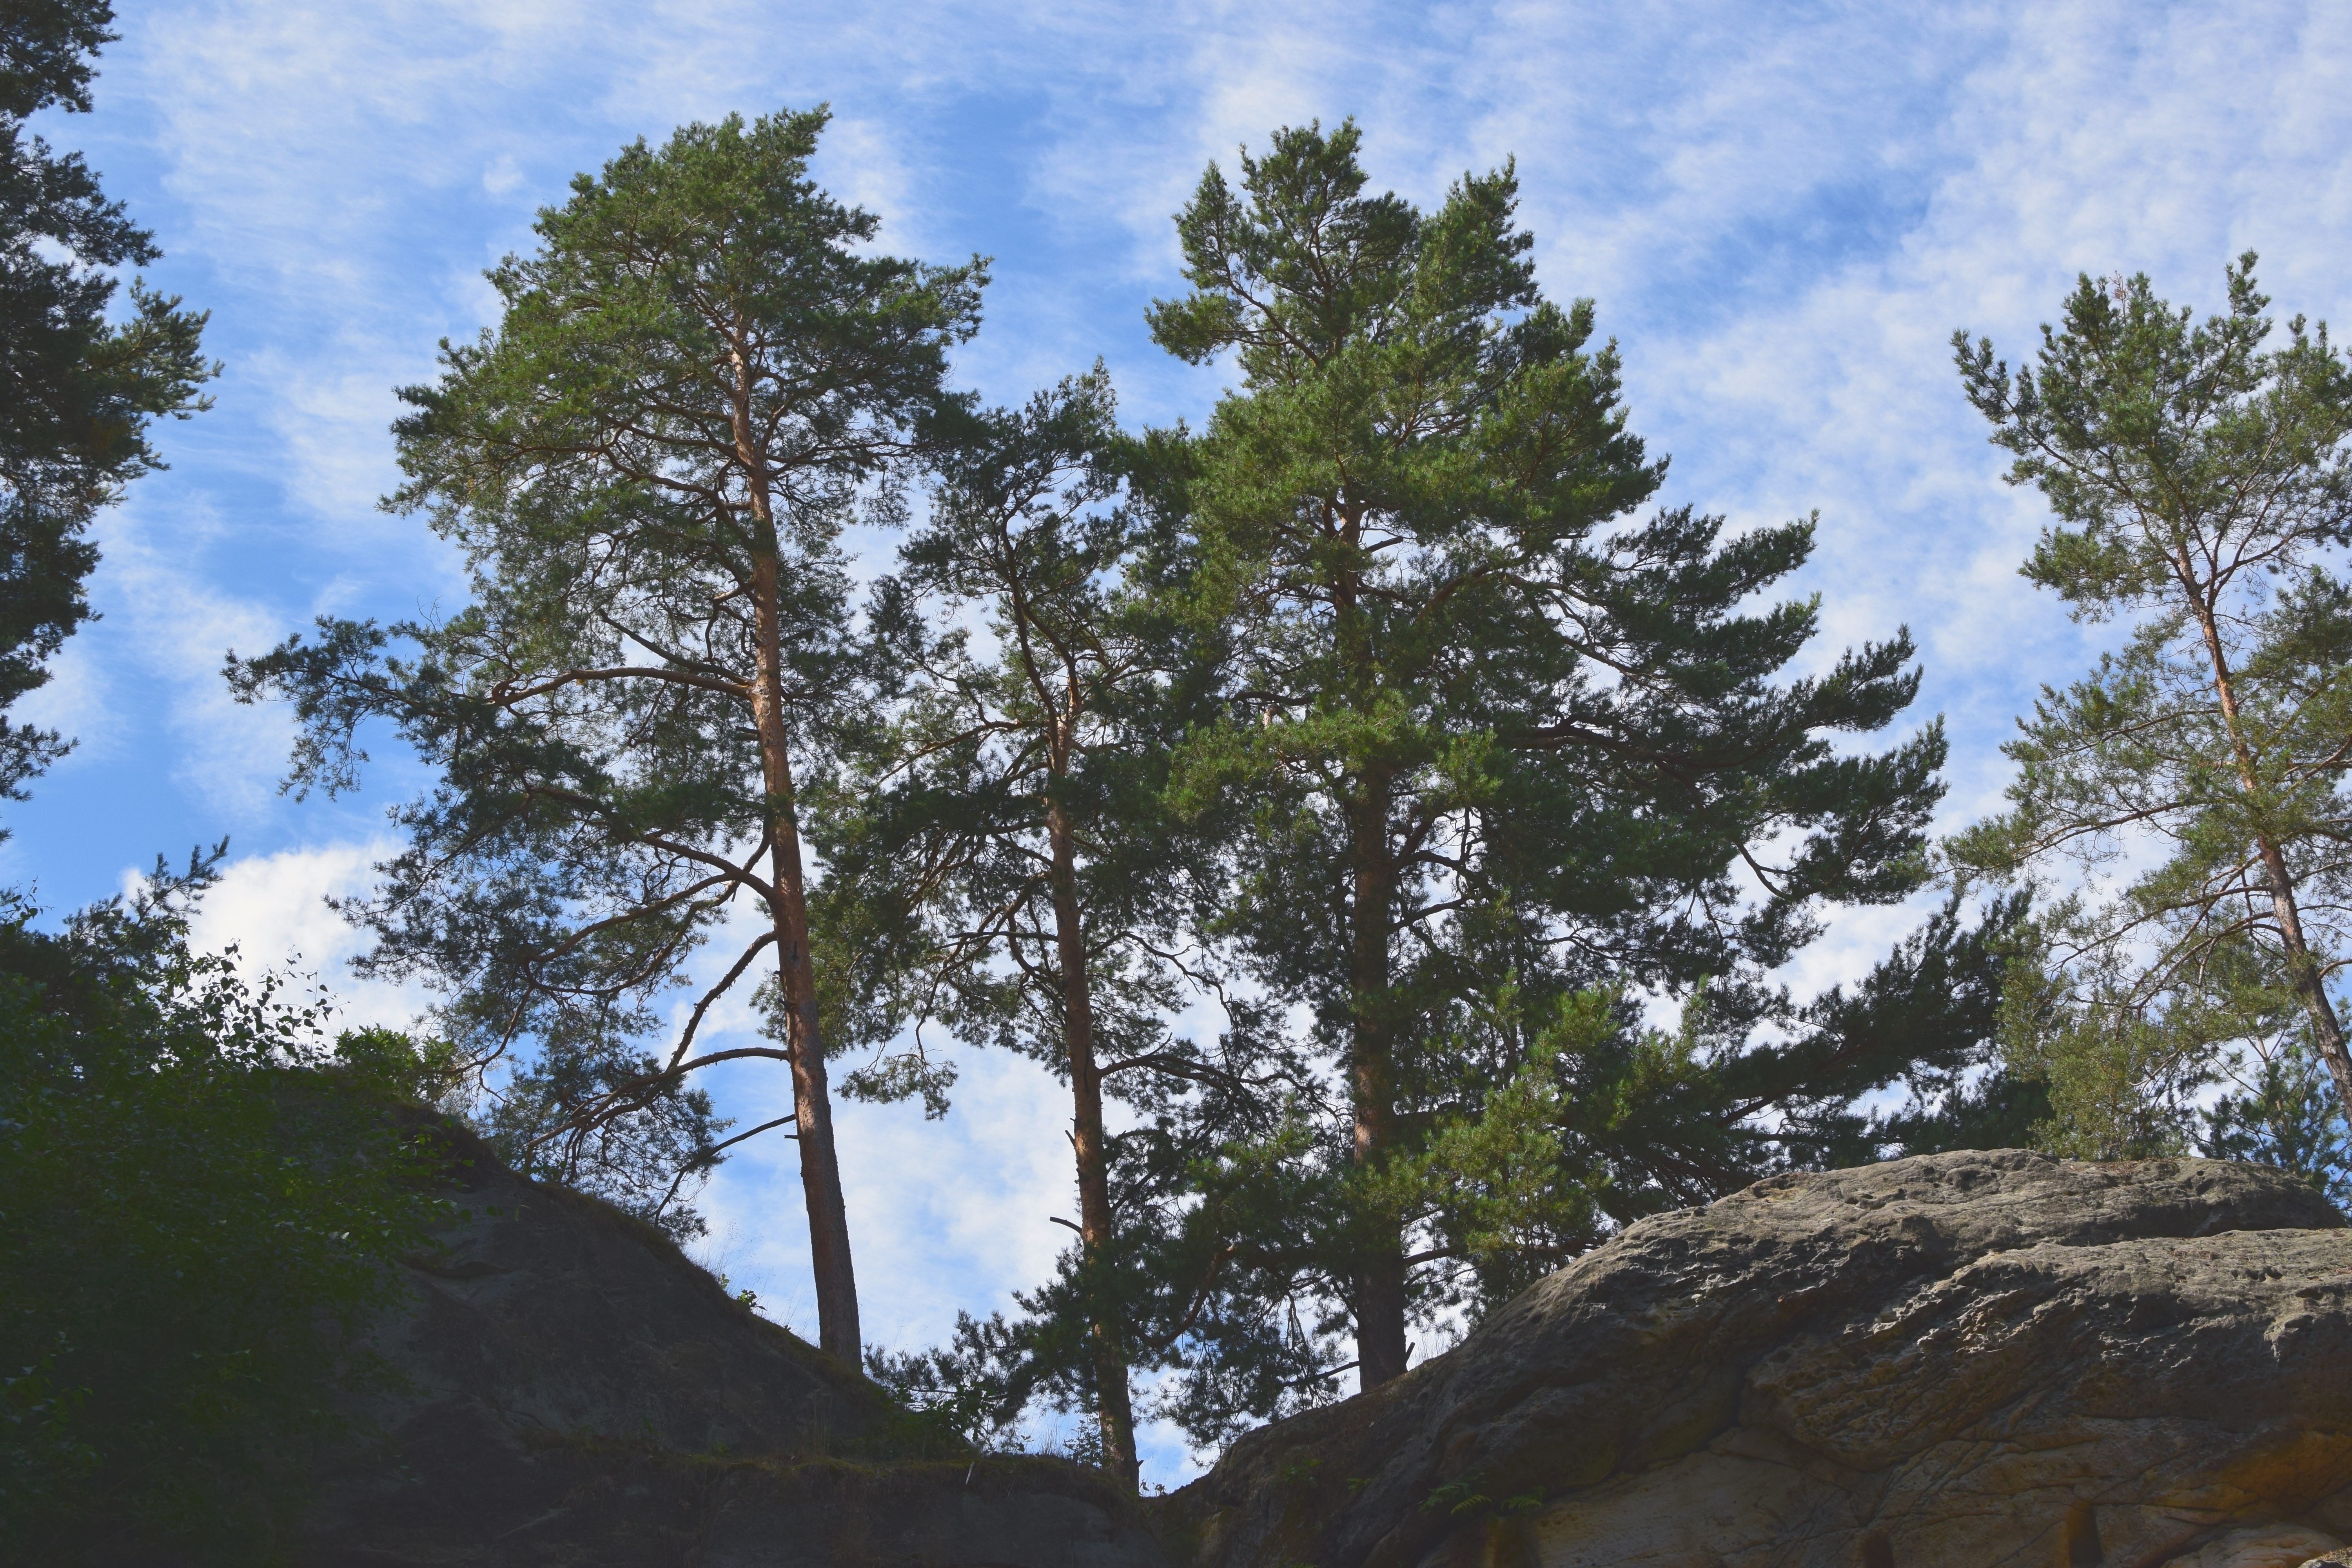
landscape, tree, rock, wilderness, branch, mountain, plant, sky, pine, ridge, conifer, clouds, spruce, ecosystem, sand stone, biome, feuerland, woody plant, land plant